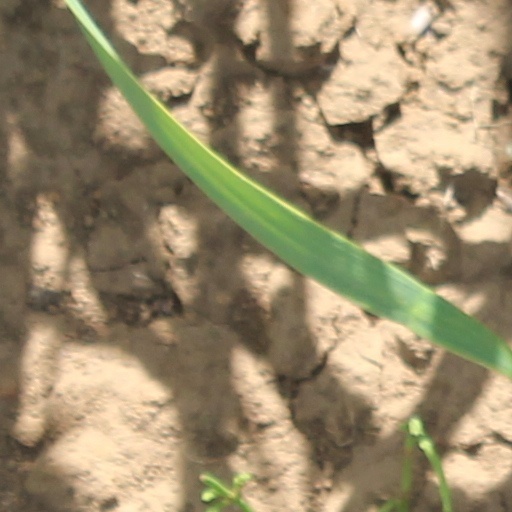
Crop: wheat